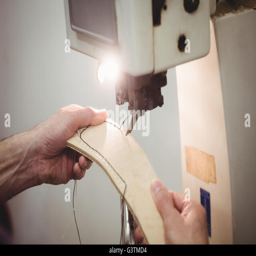
close up of hands using a sewing machine